Göttweig Abbey

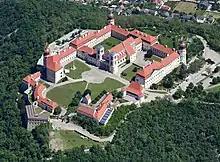
Abbey Church and Cloister

Göttweig Abbey is a Benedictine monastery near Krems in Lower Austria. It was founded in 1083 by Altmann, Bishop of Passau. In the middle ages the abbey was a seat of learning with a library and a monastic school. The abbey went through a period of decline during the 15th and 16th centuries and in 1580 it was mostly destroyed by a fire. Under a new abbot brought in from Melk Abbey the monastery was rebuilt and restored. After another fire in 1718 the abbey had to be rebuilt again. The new building includes the largest Baroque staircase in Austria with a fresco that is considered a masterpiece of its era. Today the abbey is renownend for its library which holds a valuable collection of books, manuscripts, coins and antiquities.